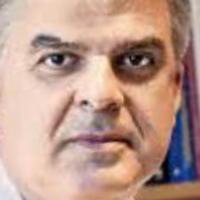
Age group: age 56-65